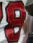
Number: 8